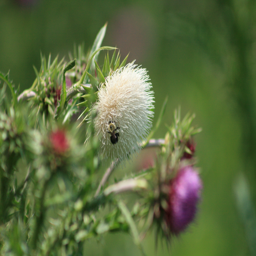
a species on a white flower